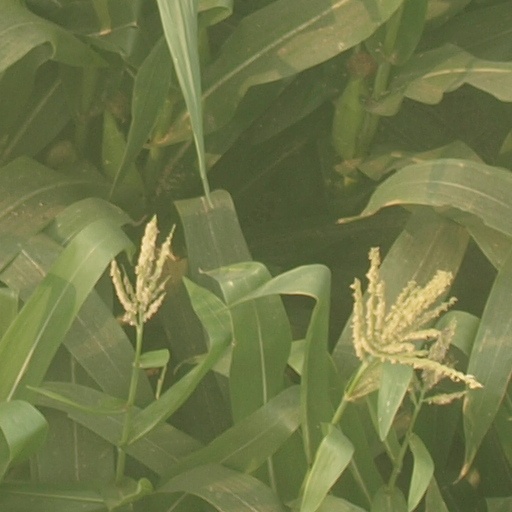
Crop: maize; corn